Charles Sumner Sedgwick

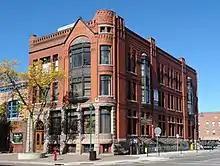
First National Bank in St. Cloud, Minnesota

Sedgwick was born in 1856, in New York. His wife, Mary D., was born in the 1850s and died in 1920. He died on March 12, 1922, aged 65 or 66, at St. Barnabas Hospital in Minnesota, from Bright's disease.